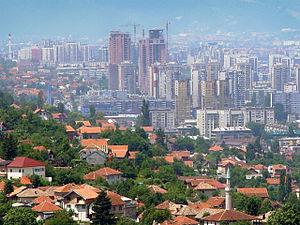
Novo Sarajevo est une municipalité de Bosnie-Herzégovine située dans le canton de Sarajevo et dans la Fédération de Bosnie-et-Herzégovine. Selon les premiers résultats du recensement bosnien de 2013, elle compte 68 802 habitants, dont 67 899 pour la partie urbaine de la municipalité.